History of Norfolk

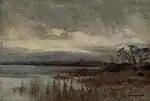
Hickling Broad, from Jerrold's 1910 "Norwich and the Broads". The Broads were created when huge peat excavations were flooded during the Middle Ages.

The arrival of the Normans in 1066 led to the destruction of much of Anglo-Saxon Norwich. After Ralph de Gael rebelled against the king, a large part of the town was burned by the Normans in retribution. They then started to develop Norwich into a prosperous international port and a centre of Norman power. Norwich Castle was built by 1075. It was of a motte and bailey type and was rebuilt in stone before 1200. Work on the cathedral precinct started in 1096. Within it was built a cathedral church, a fortified bishop's palace and other monastic buildings. The formation of the precinct turned a large part of the town into an unpopulated area of quarry pits and building yards.